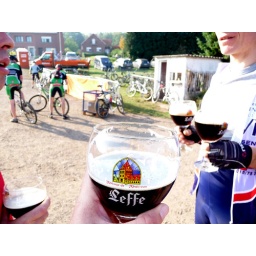
A nice way to end a 30 mile mountain bike ride in Belgium.